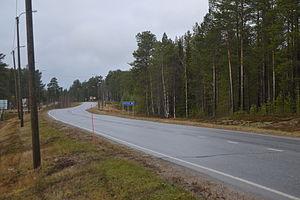
La route principale 80 en finnois : Kantatie 80 est une route principale allant de Sodankylä à Kolari en Finlande.